Canadian Western Bank

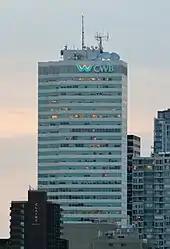
Canadian Western Bank Place in Downtown Edmonton, Alberta, housed the bank's headquarters

The CWB Financial Group is made up of 10 banking, lending, wealth and trust companies. It had an expanding loan book in BC, Alberta and Ontario.